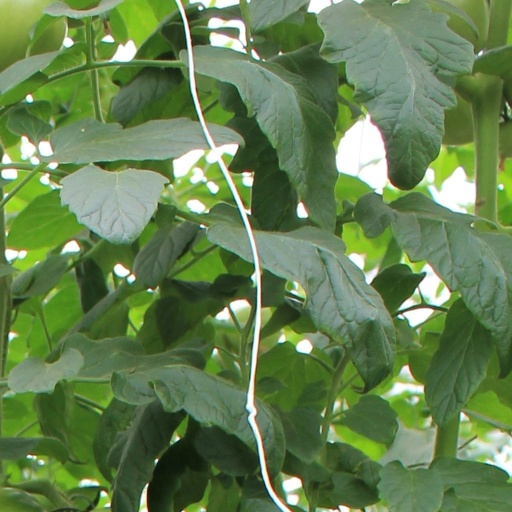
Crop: tomato